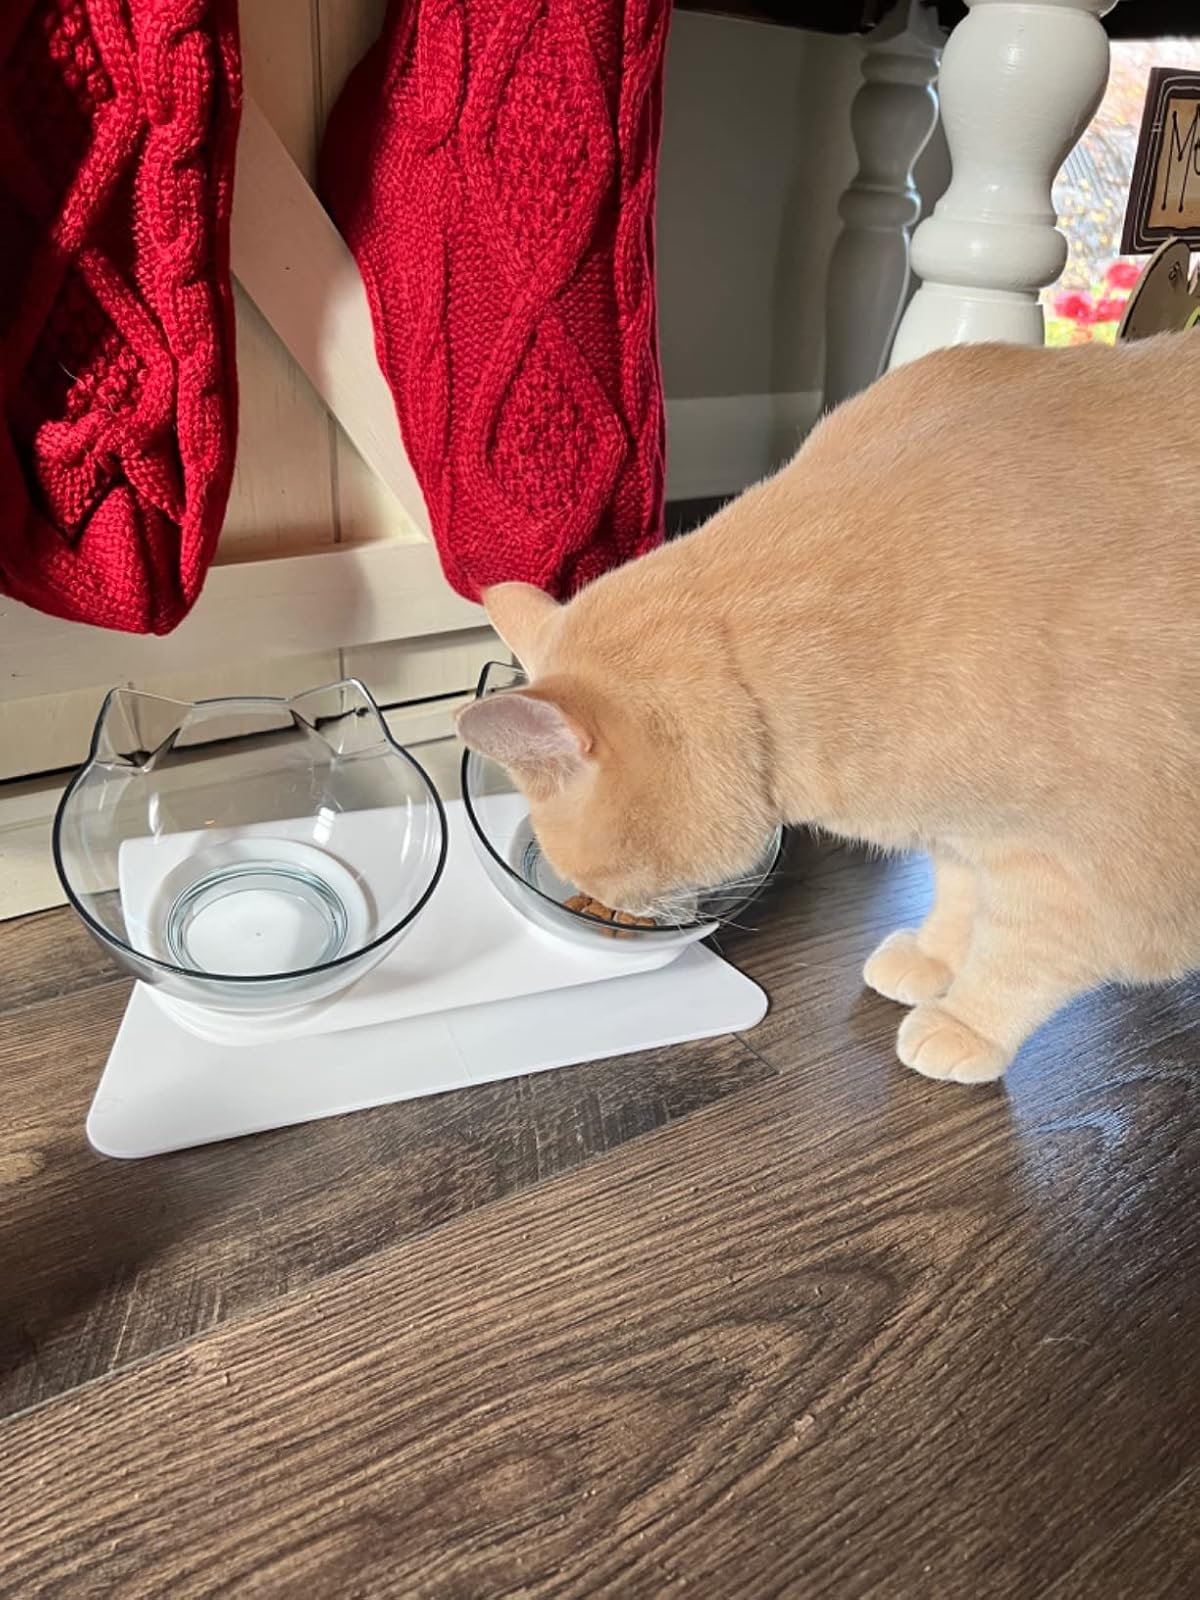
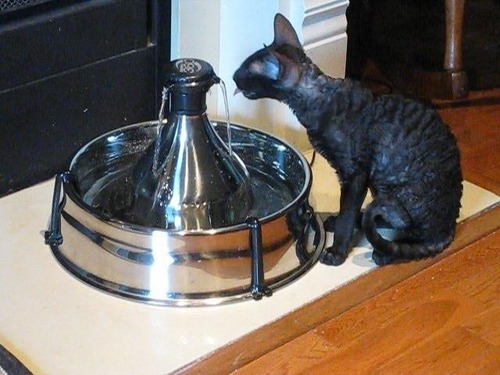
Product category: items_bowl
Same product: no